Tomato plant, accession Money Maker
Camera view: bottom (45 deg); turntable rotation: 330 degrees
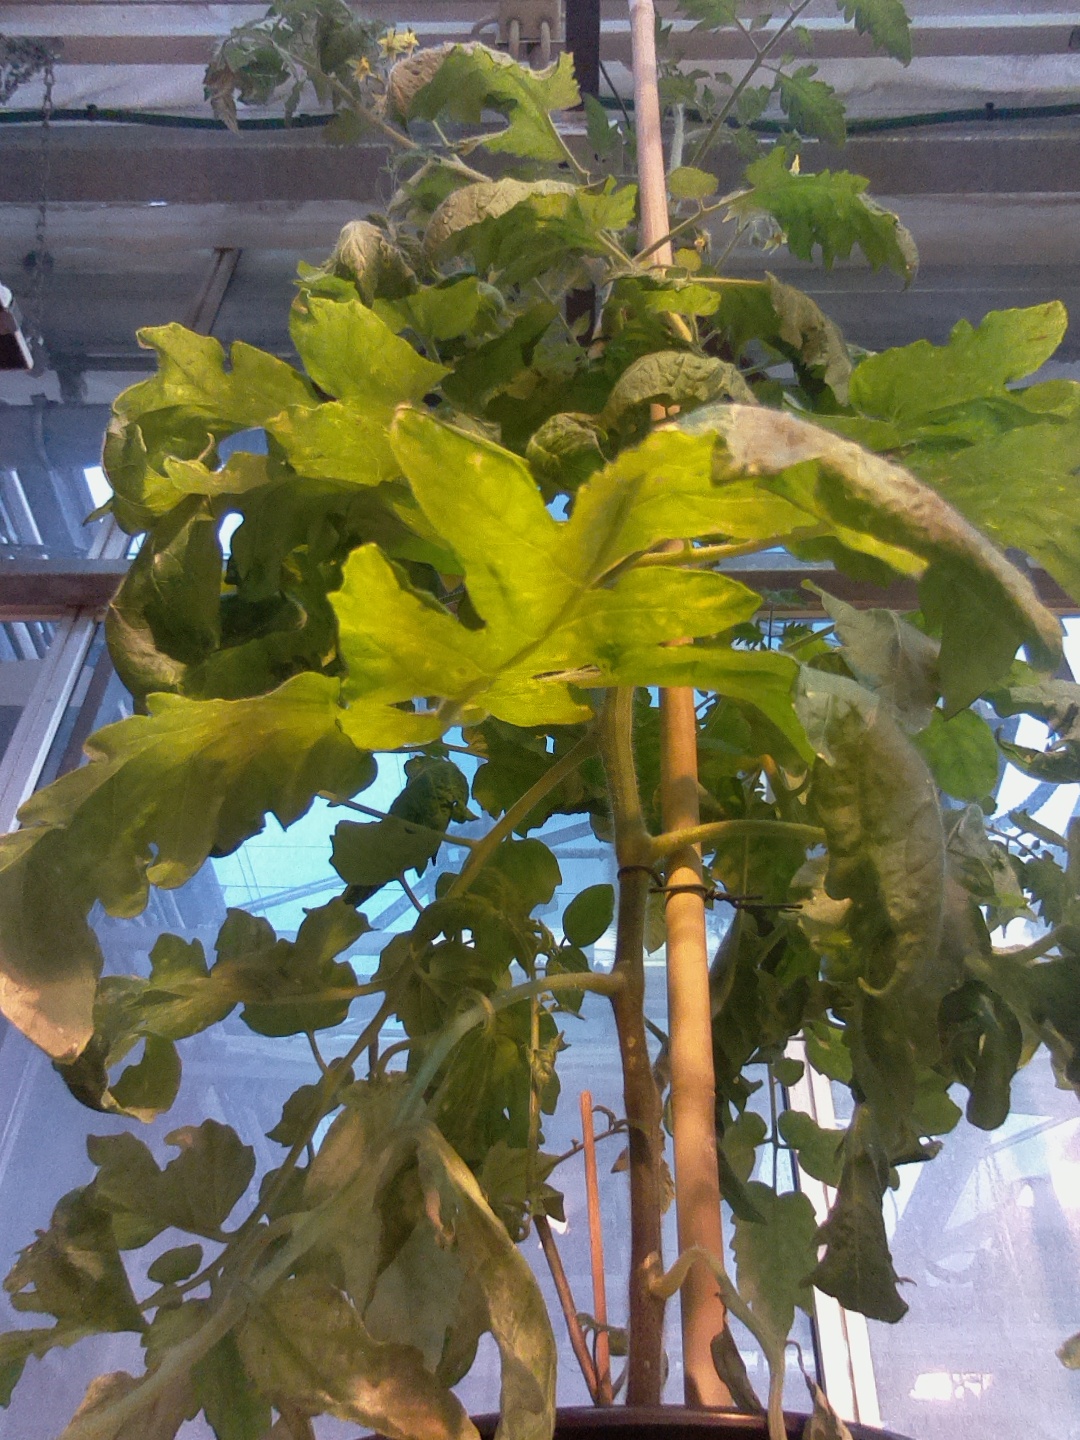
BBCH growth stage 68: Full flowering, 80%-90% of flowers open, more petals falling